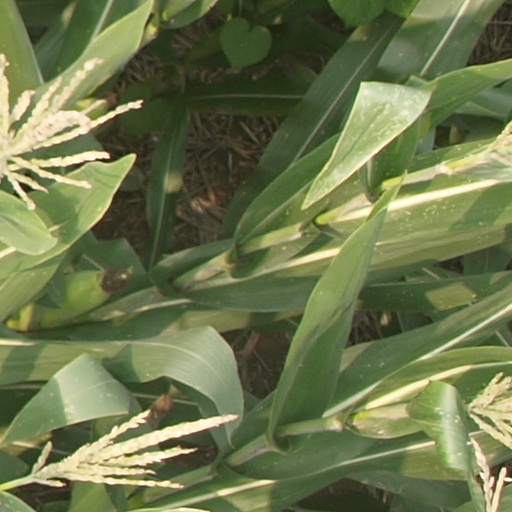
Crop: maize; corn